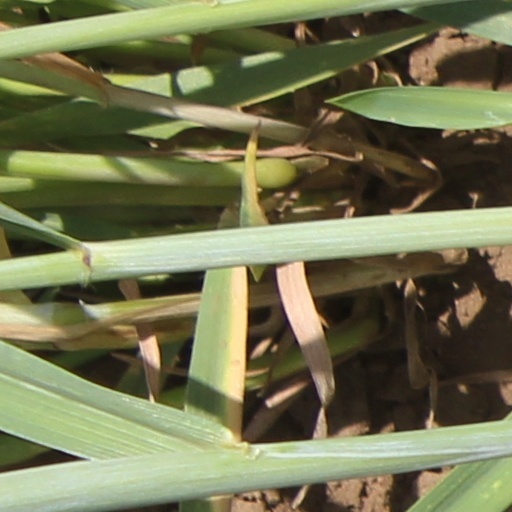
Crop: wheat